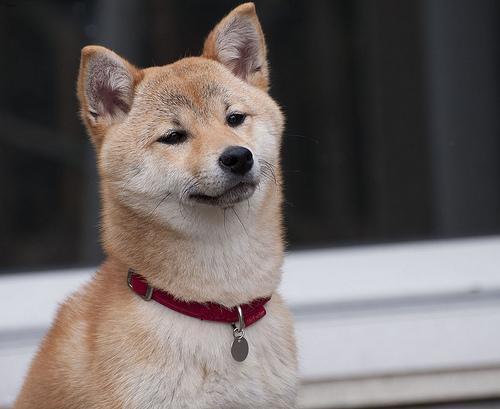
shiba inu